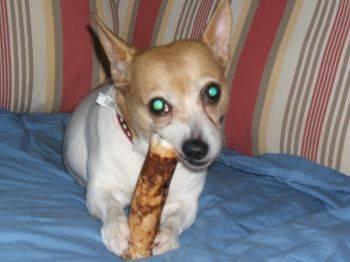
dog